The Apotheosis of Claudius

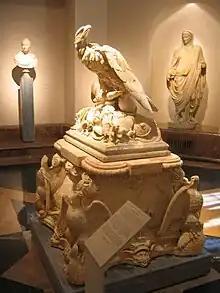

The Apotheosis of Claudius is a sculptural group, now in the Prado Museum in Madrid with the catalogue number E00225. The upper part shows an eagle resting on a pile of weapons, originally a "tropaion" on a rectangular funerary pedestal on an urn – that pedestal and urn are now lost.